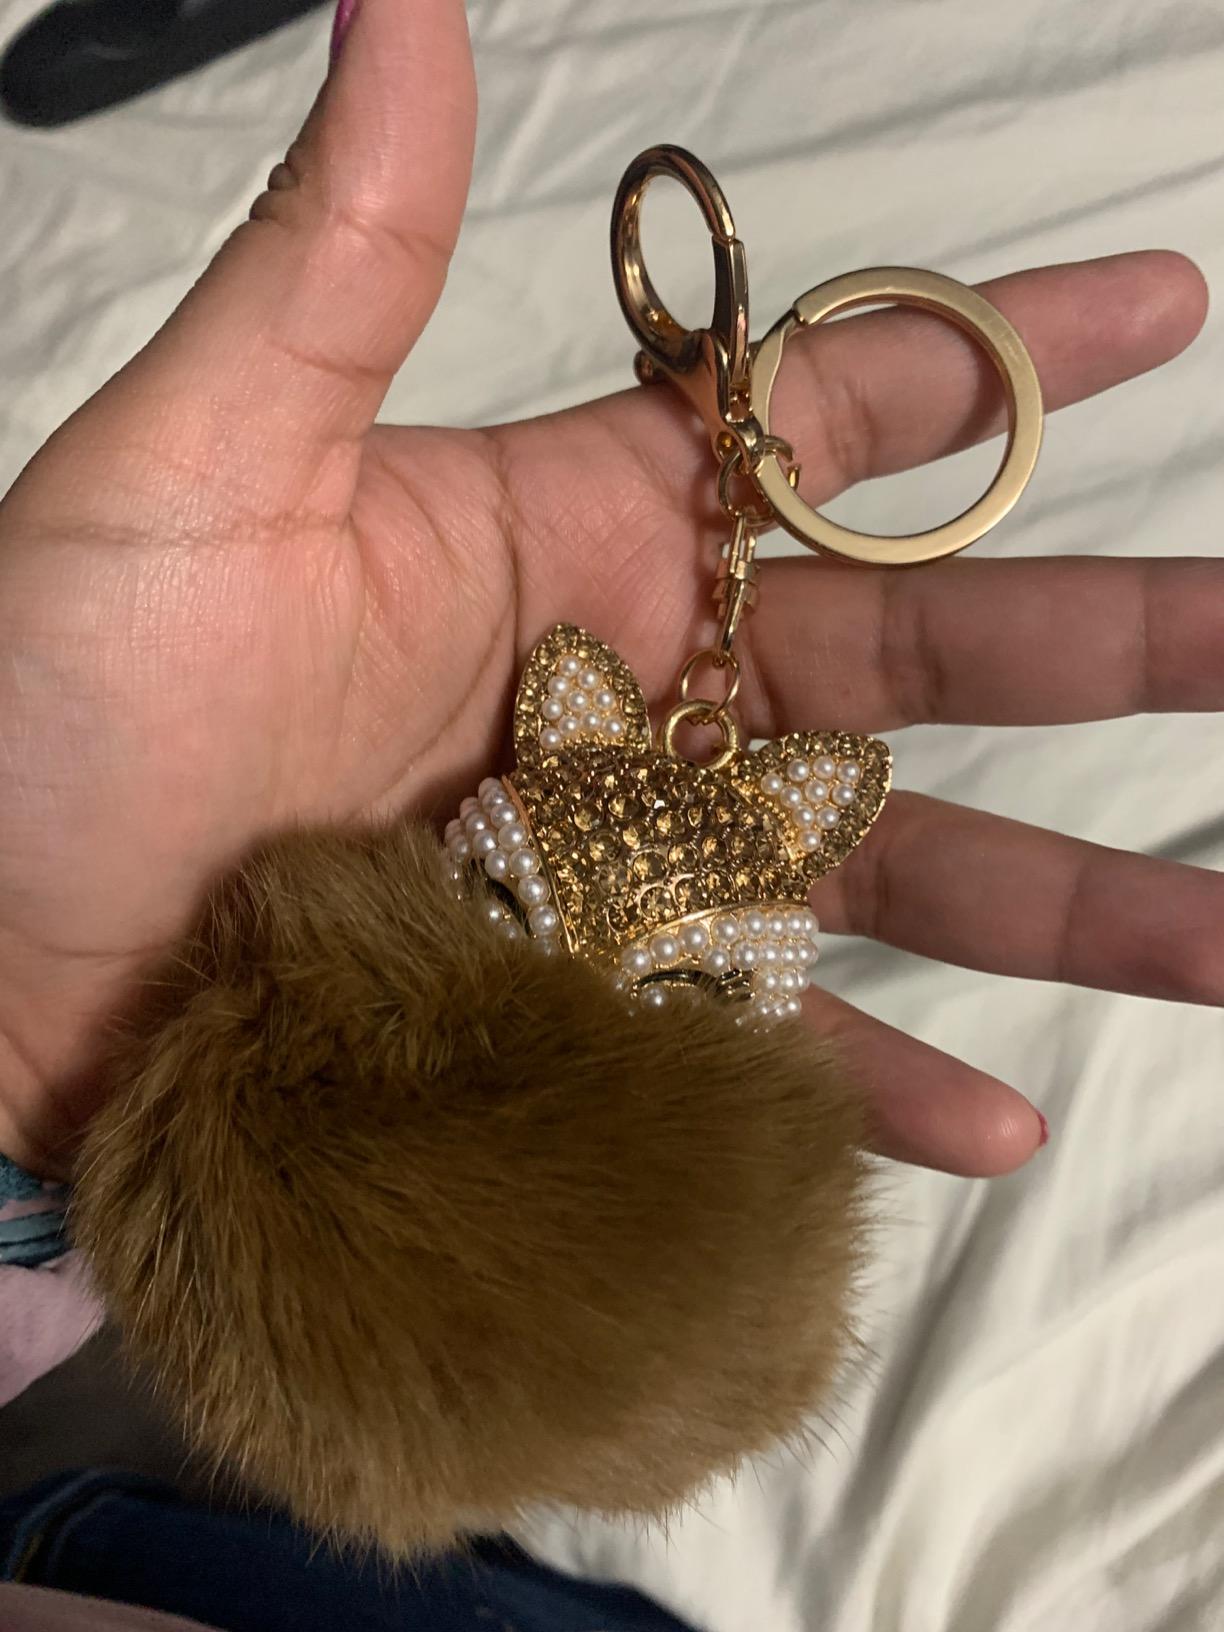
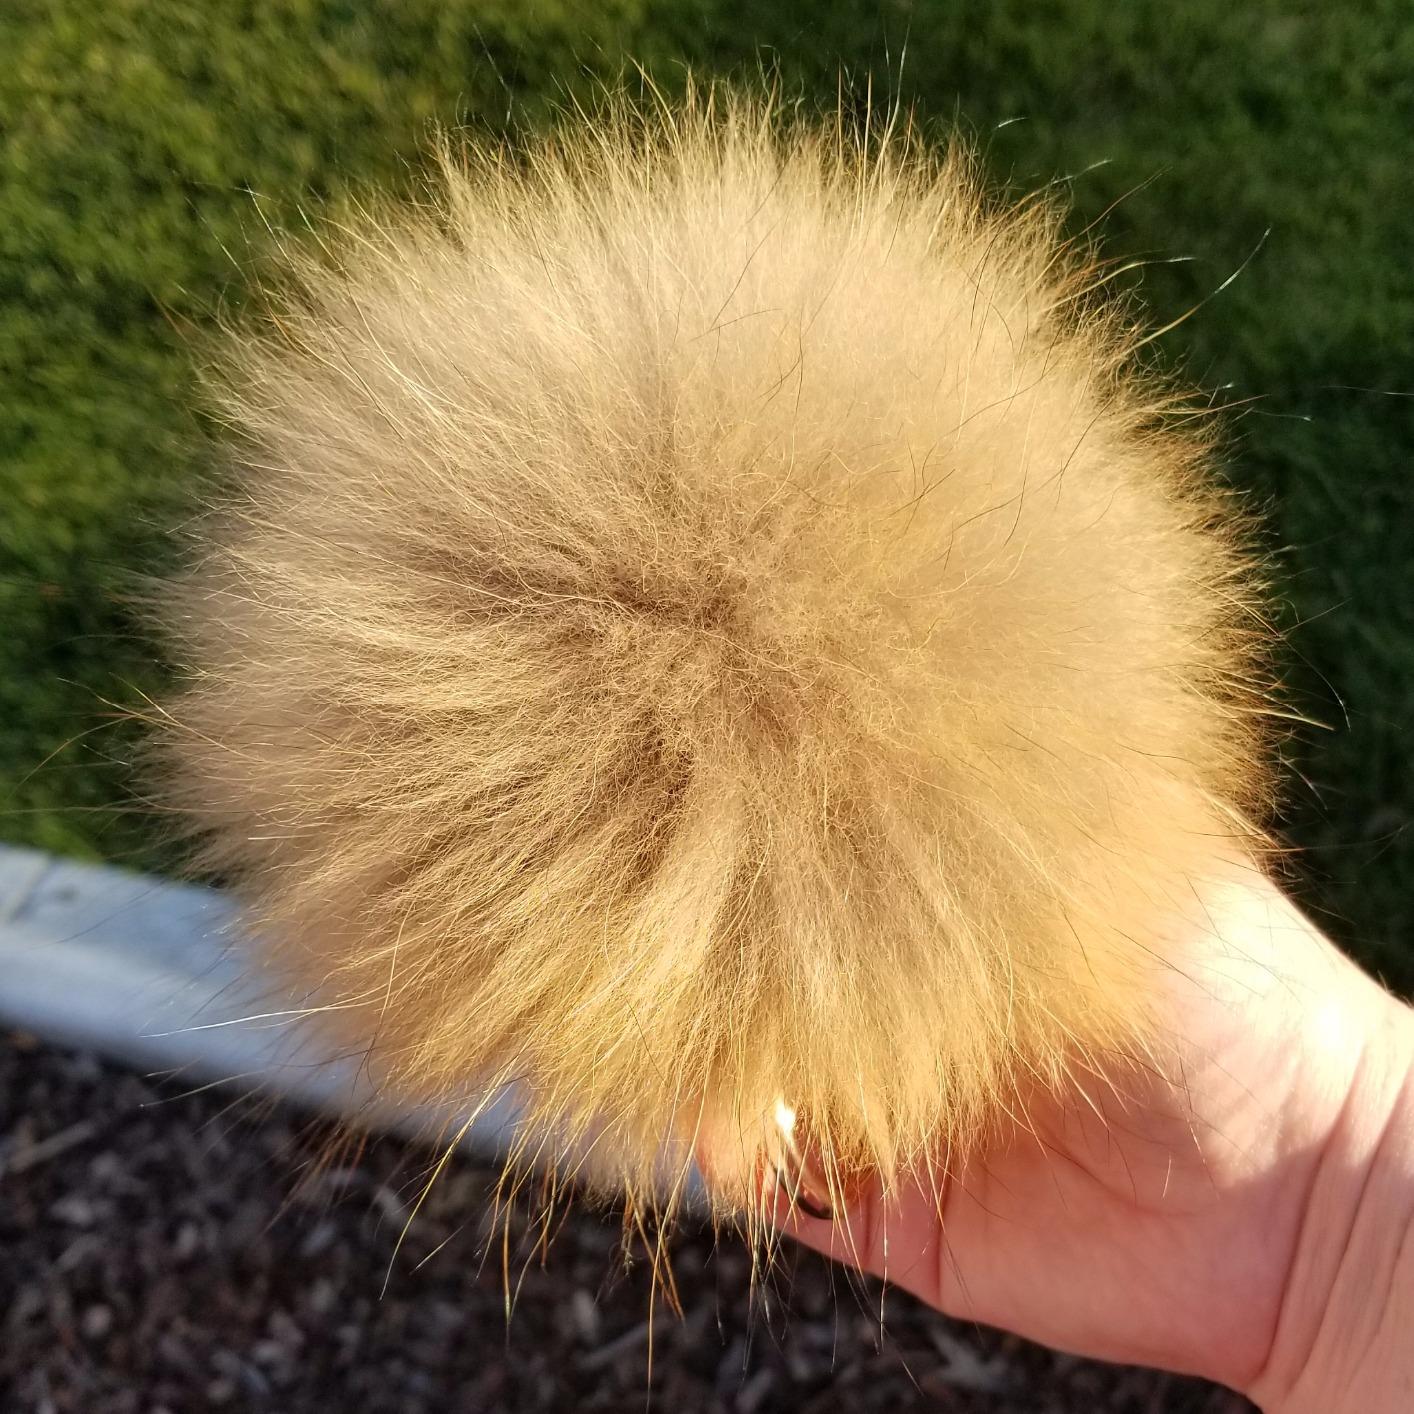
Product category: accessories_keychain
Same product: no